Bank of America Tower (Manhattan)

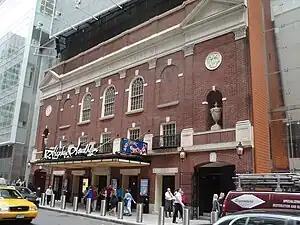

The theater's ground-story facade consists of a water table made of granite, above which is a brick facade. There are five rectangular doorways at the center of the facade, each containing a recessed pair of metal doors; above these doorways are stone lintels with urn symbols at the center and rosettes to the far left and right. There is a marquee above the three center bays of the ground story. , the marquee displays the words "Stephen Sondheim", reflecting its rename from Henry Miller's Theatre. The five center openings are flanked by a pair of segmental-arched gateways with wrought-iron gates; paneled keystones above their centers; and wrought-iron lanterns flanking each side. These gateways formerly were the theater's alleys.